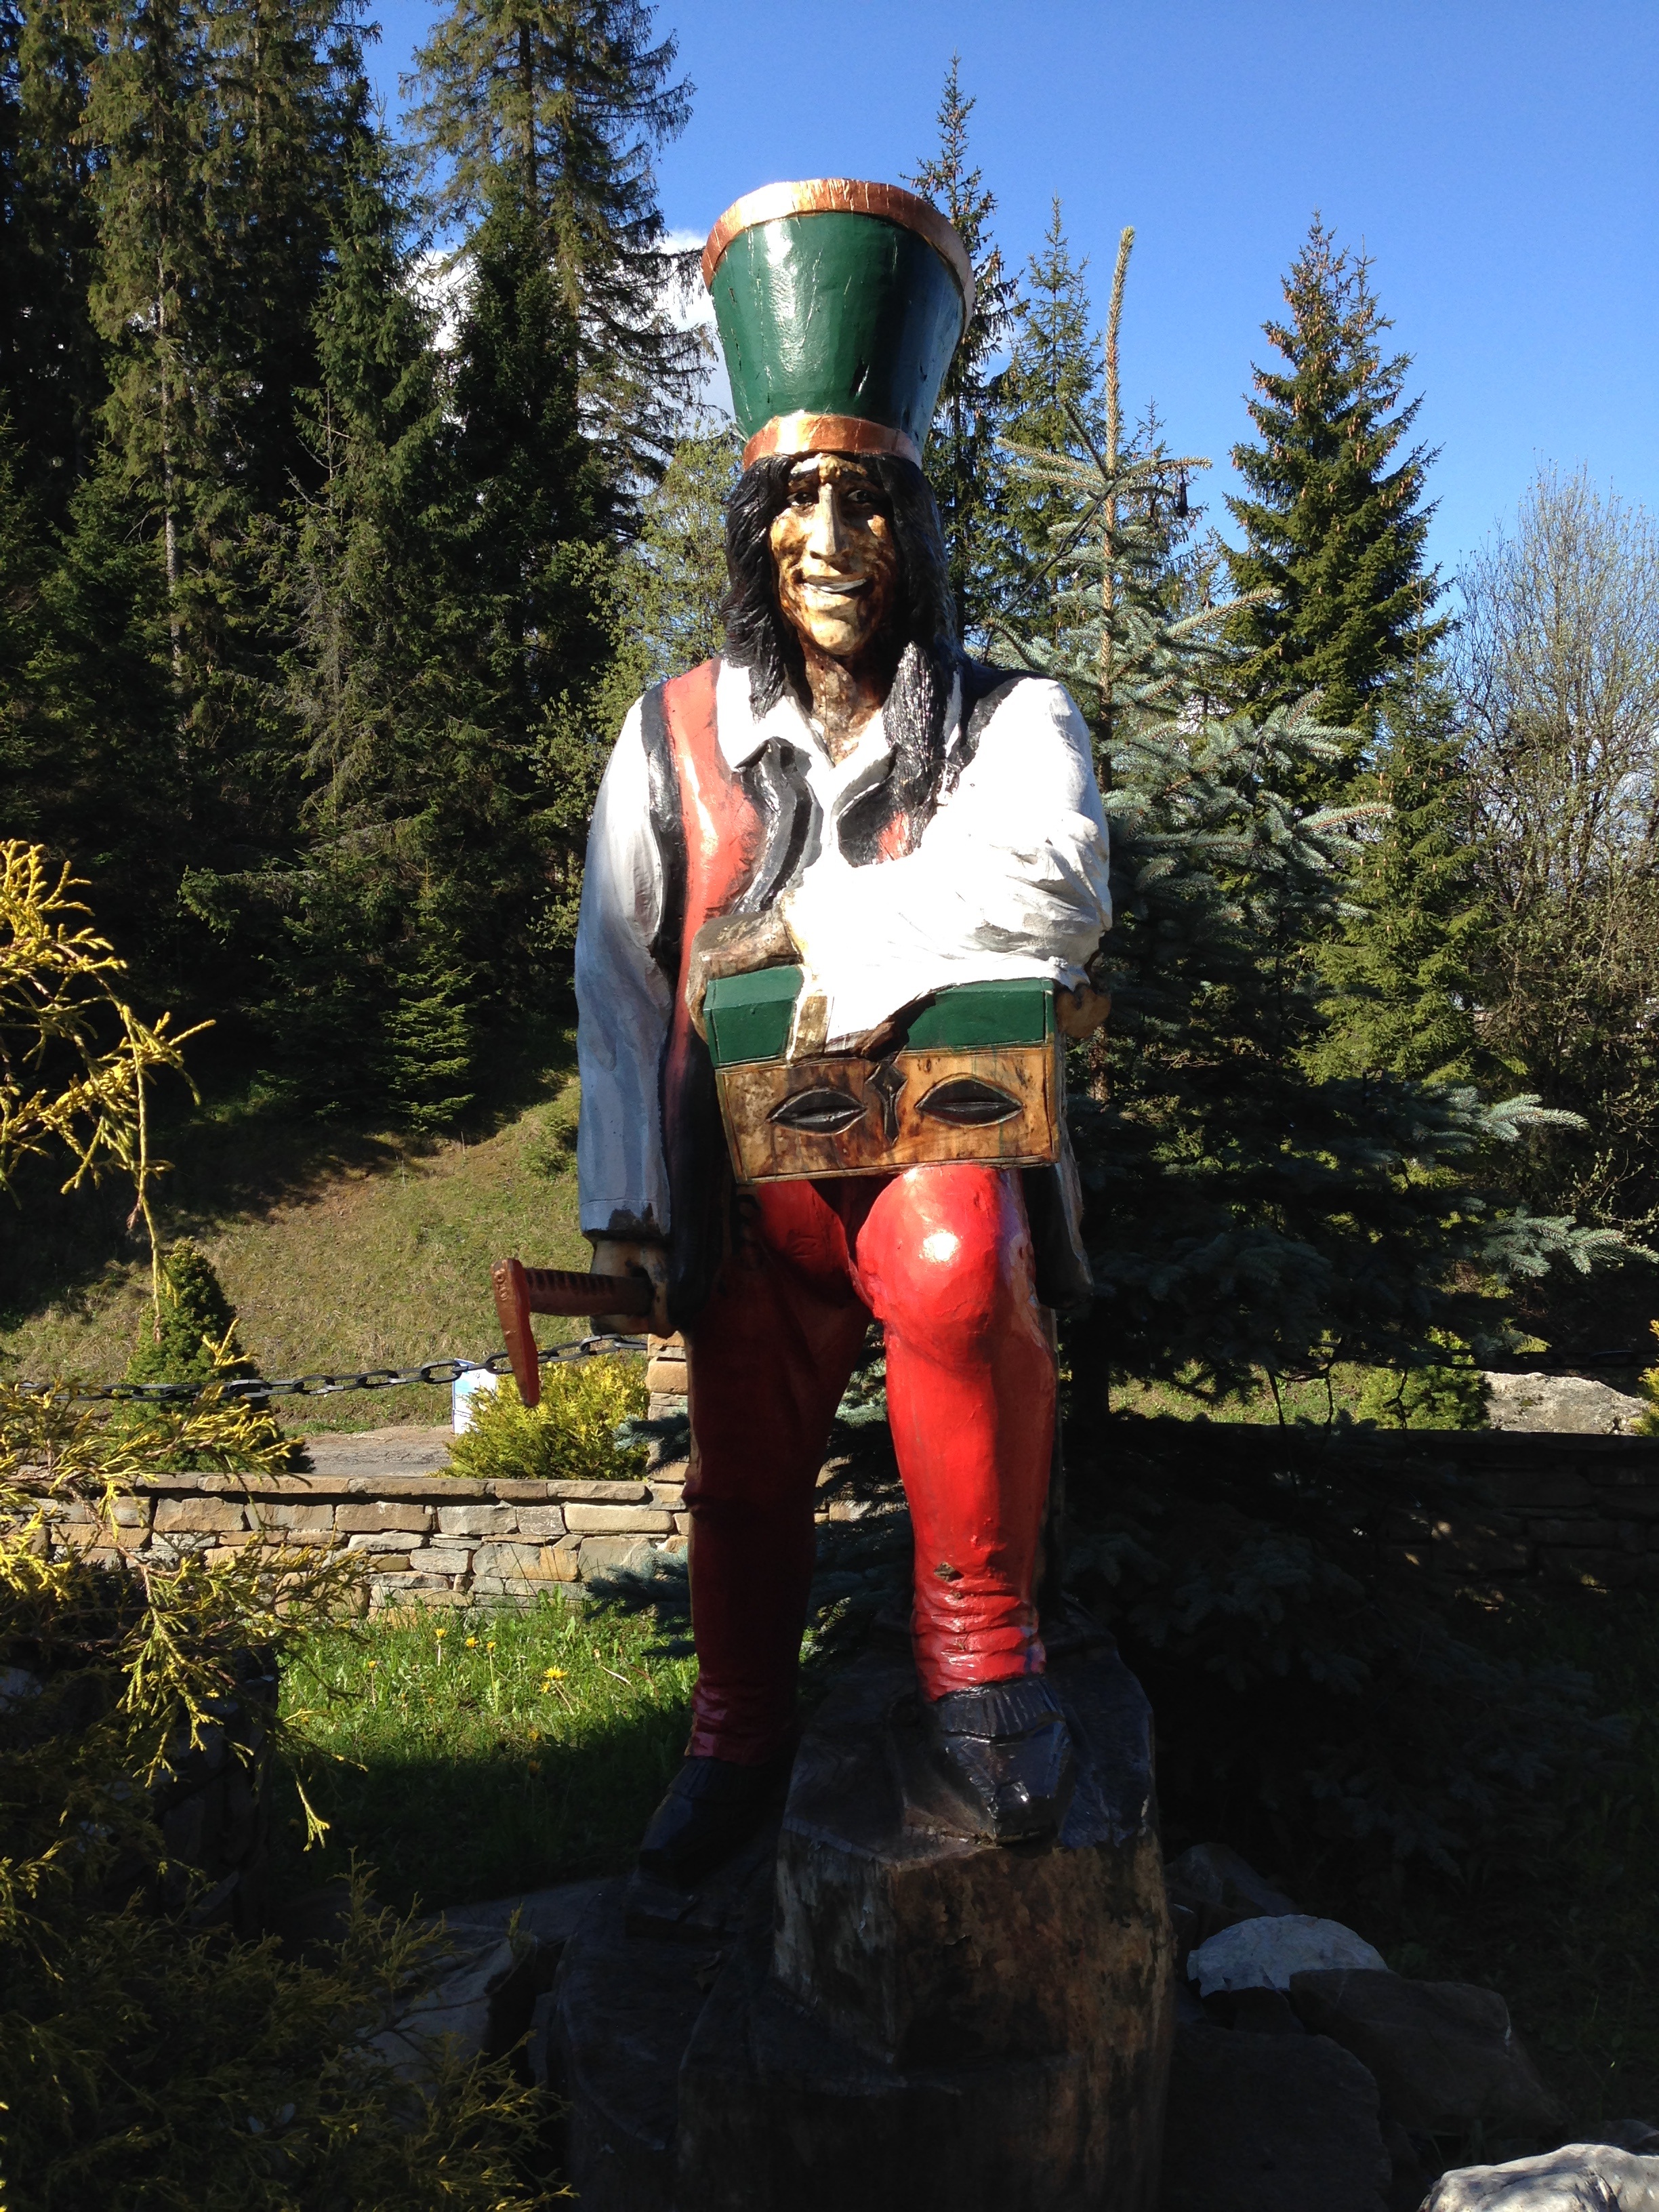
monument, statue, clothing, sculpture, figure, mountaineer, character, costume, the hero, dusky caenolestid, harnas